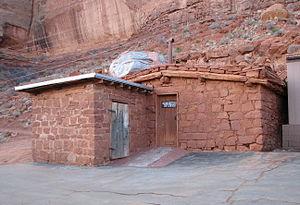
La cabane qui servait d'habitation à Nathan Brittles (John Wayne) dans le film ""La Charge héroïque"". Elle est située à Goulding's Lodge près de Monument Valley, Utah, États-Unis"
La Charge héroïque est un western américain de 1949, réalisé par John Ford. Après Le Massacre de Fort Apache, le film est le second volet de la trilogie que le réalisateur consacra à la cavalerie américaine — suivra en 1950 Rio Grande — dans laquelle à chaque fois John Wayne est de la distribution.